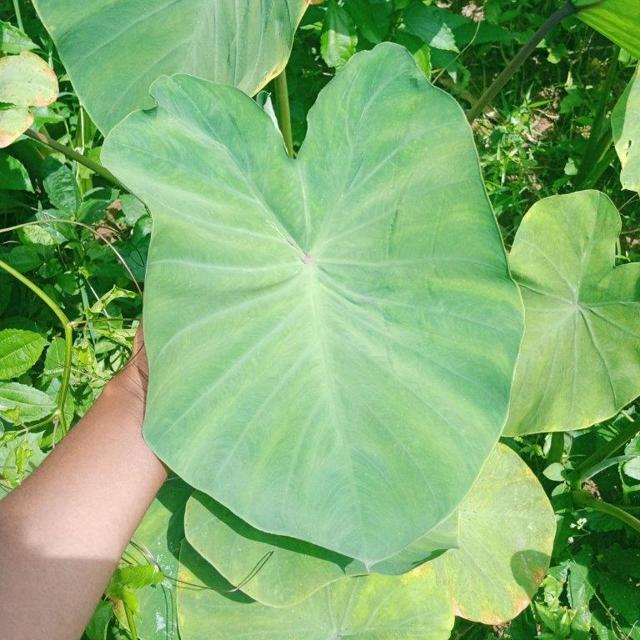
Label: Healthy